Seizure

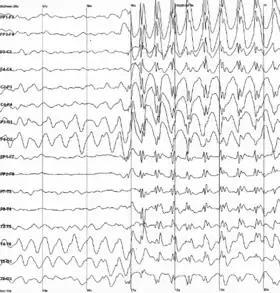
Generalized 3 Hz spike and wave discharges in an electroencephalogram (EEG) of a patient with epilepsy

A seizure is a sudden, brief disruption of brain activity caused by abnormal, excessive, or synchronous neuronal firing. Depending on the regions of the brain involved, seizures can lead to changes in movement, sensation, behavior, awareness, or consciousness. Symptoms vary widely. Some seizures involve subtle changes, such as brief lapses in attention or awareness (as seen in absence seizures), while others cause generalized convulsions with loss of consciousness (tonic–clonic seizures). Most seizures last less than two minutes and are followed by a postictal period of confusion, fatigue, or other symptoms. A seizure lasting longer than five minutes is a medical emergency known as status epilepticus.